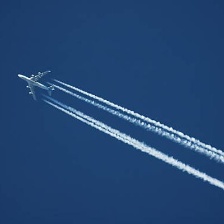
Cloud type: Contrail